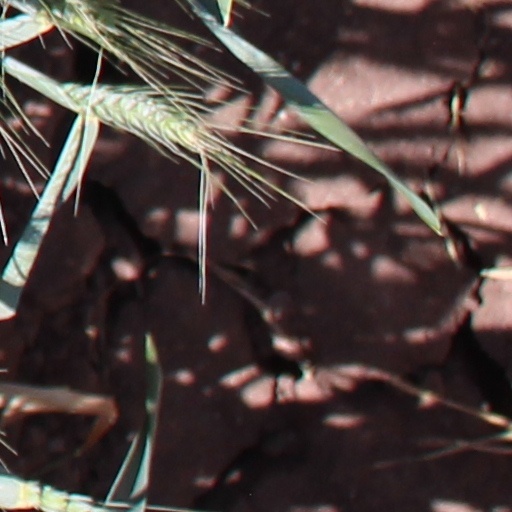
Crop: wheat